Alberto Jover Piamonte

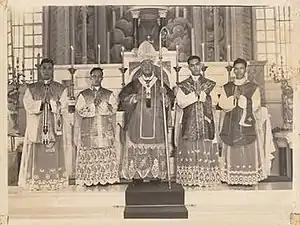
Sacerdotal Ordination of Fr. Alberto Jover Piamonte (second from the right) in Jaro Cathedral, by His Excellency Mons. José María Cuenco, Metropolitan Archbishop of Jaro, 22 March 1958.

After Archbishop Casas resigned in 1986, Mons. Piamonte was installed as ordinary of the archdiocese on 16 July 1986.